Bank of New South Wales building, Charters Towers

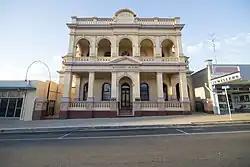
Bank of New South Wales (now Wherry House), 2015

Bank of New South Wales is a heritage-listed former bank building at 34–36 Gill Street, Charters Towers City, Charters Towers, Charters Towers Region, Queensland, Australia. It was designed by Eyre & Munro and built in 1889 by Kelleher. It is also known as Wherry House. It was added to the Queensland Heritage Register on 9 November 2012.